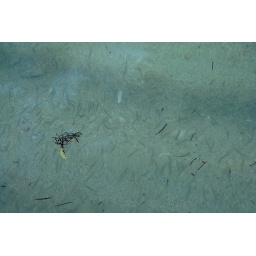
Tiny fish swimming in shallow water.